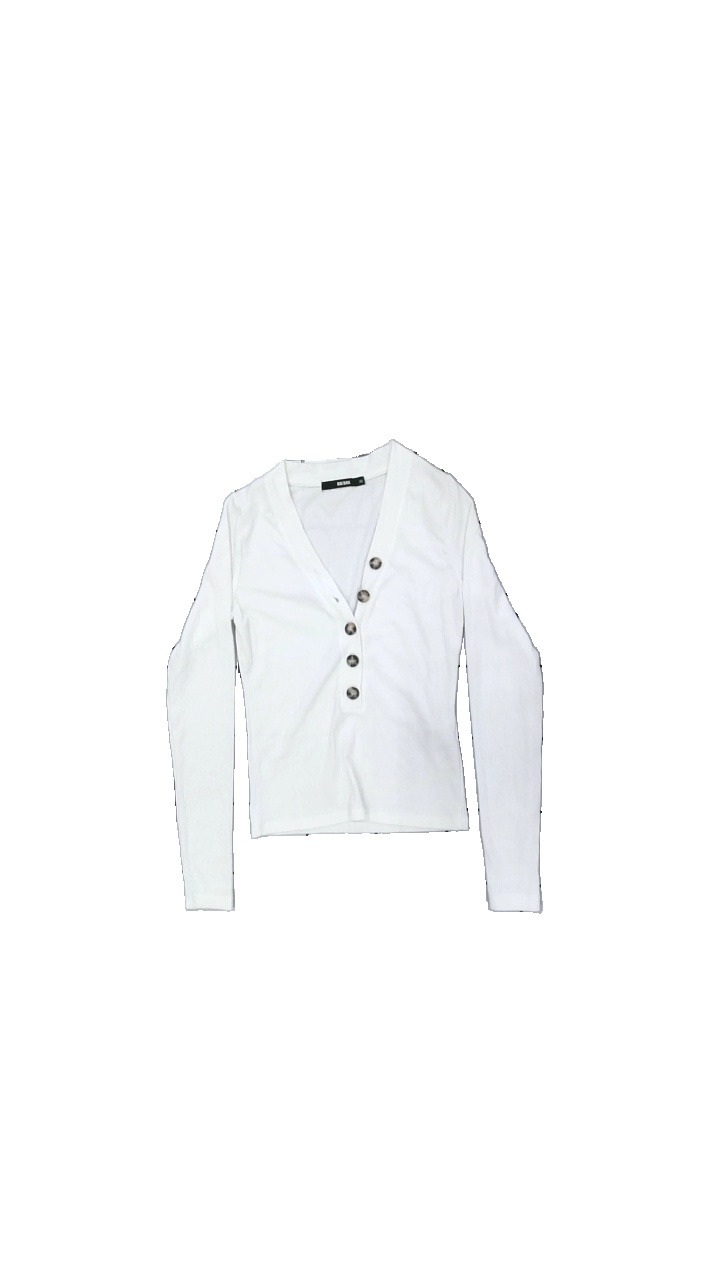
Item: Top (Ladies)
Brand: Bikbok
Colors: White
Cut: Regular, V-collar
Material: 62%polyester 33%viscose 5%elastane
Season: Spring
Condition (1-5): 4
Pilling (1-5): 5
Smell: Minor
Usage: Reuse
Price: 50-100